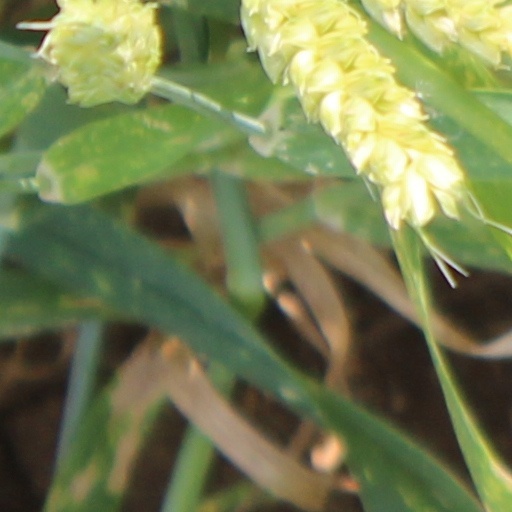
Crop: wheat